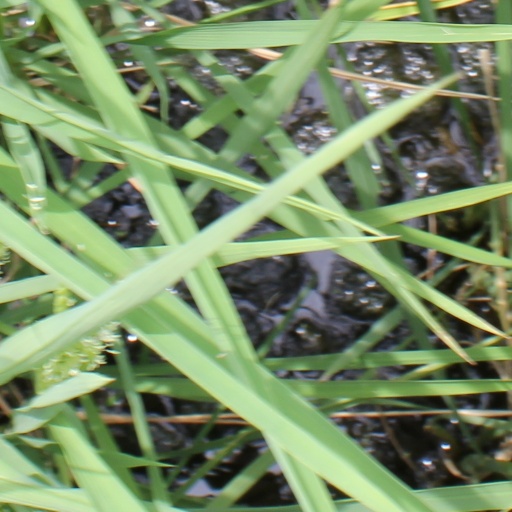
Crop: rice